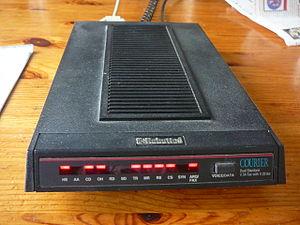
Modem analogique US Robotics Courier. Vue de face. En ligne, connecté à un autre modem.
L'accès par ligne commutée ou accès à Internet par ligne commutée est un mode d'accès à internet par le biais du réseau téléphonique commuté. L'utilisateur se connecte grâce à un modem branché comme périphérique de l'ordinateur, et relié à une ligne téléphonique, pour composer le numéro du fournisseur d'accès à Internet et établir une liaison point à point, qui est alors routée vers Internet.